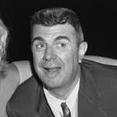
Age: 48